Son of God (film)

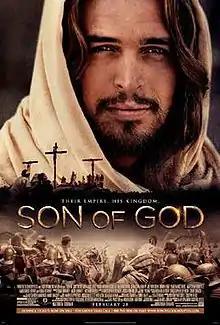
Theatrical release poster

Son of God is a 2014 American epic biblical film directed by Christopher Spencer, and produced by Mark Burnett and Roma Downey. The film retells the life of Jesus Christ and is an adaptation of the miniseries "The Bible", which aired in March 2013 on the History channel, and immediately following the movie begins another TV series called "A.D. The Bible Continues". The film stars Diogo Morgado, Greg Hicks, Adrian Schiller, Darwin Shaw, Sebastian Knapp, Joe Wredden, Simon Kunz, Paul Marc Davis, Matthew Gravelle, Amber Rose Revah, and Roma Downey.